Puthradharmam

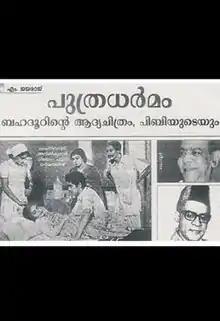

Puthradharmam is a 1954 Indian Malayalam-language film, directed by Vimalkumar and produced by K. V. Koshy. The film stars Anilkumar and T. R. Omana. Its musical score was penned by P. S. Divakar.